Causes of the euro area crisis

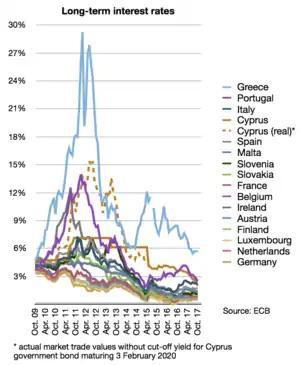
Long-term interest rate statistics (percentages per annum; period averages; secondary market yields of government bonds with maturities of close to ten years) for all Eurozone countries except Estonia.

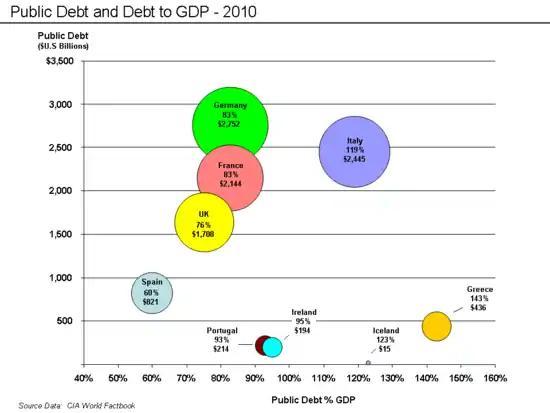
Public debt $ and %GDP (2010) for selected European countries

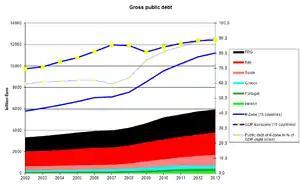
Government debt of Eurozone, Germany and crisis countries compared to Eurozone GDP

The European debt crisis, often also referred to as the eurozone crisis or the European sovereign debt crisis, was a multi-year debt crisis that took place in the European Union (EU) from 2009 until the mid to late 2010s that made it difficult or impossible for some countries in the euro area to repay or refinance their government debt without the assistance of third parties.